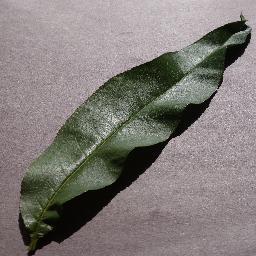
Label: Peach___healthy